Xbox 360

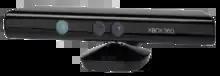
A long, black plastic tube with a stand on its bottom and sensors arrayed along its front. The Xbox 360 brand is displayed next to the sensors.

Kinect is a "controller-free gaming and entertainment experience" for the Xbox 360. It was first announced on June 1, 2009, at the Electronic Entertainment Expo, under the codename, "Project Natal". The add-on peripheral enables users to control and interact with the Xbox 360 without a game controller by using gestures, spoken commands and presented objects and images. The Kinect accessory is compatible with all Xbox 360 models, connecting to new models via a custom connector, and to older ones via a USB and mains power adapter. During their CES 2010 keynote speech, Robbie Bach and Microsoft CEO Steve Ballmer went on to say that Kinect would be released during the holiday period (November–January) and work with every Xbox 360 console. It was released on November 4, 2010.